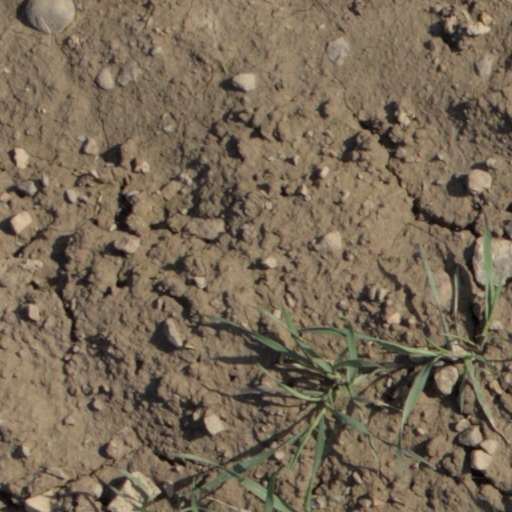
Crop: wheat